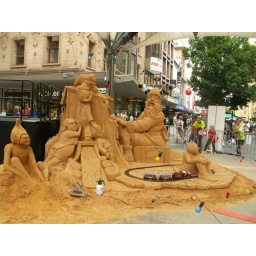
A sand sculpture constructed for Xmas on the Rundle Mall.  The train goes under that one thing's legs.